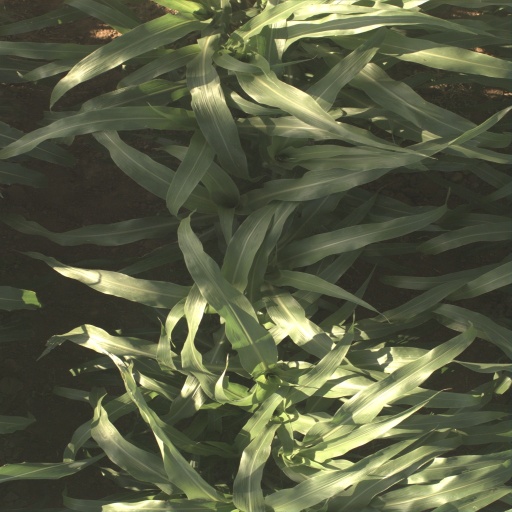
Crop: sorghum